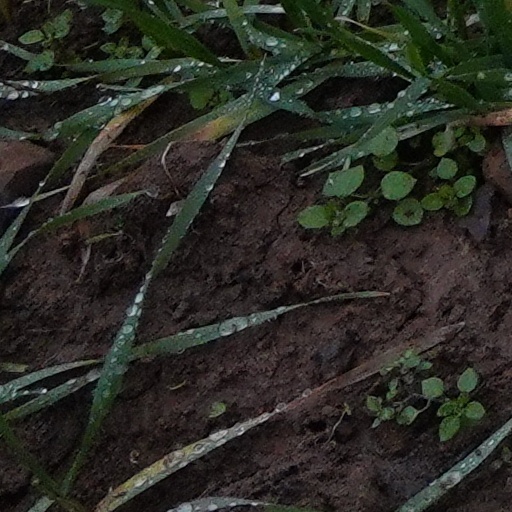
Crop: wheat